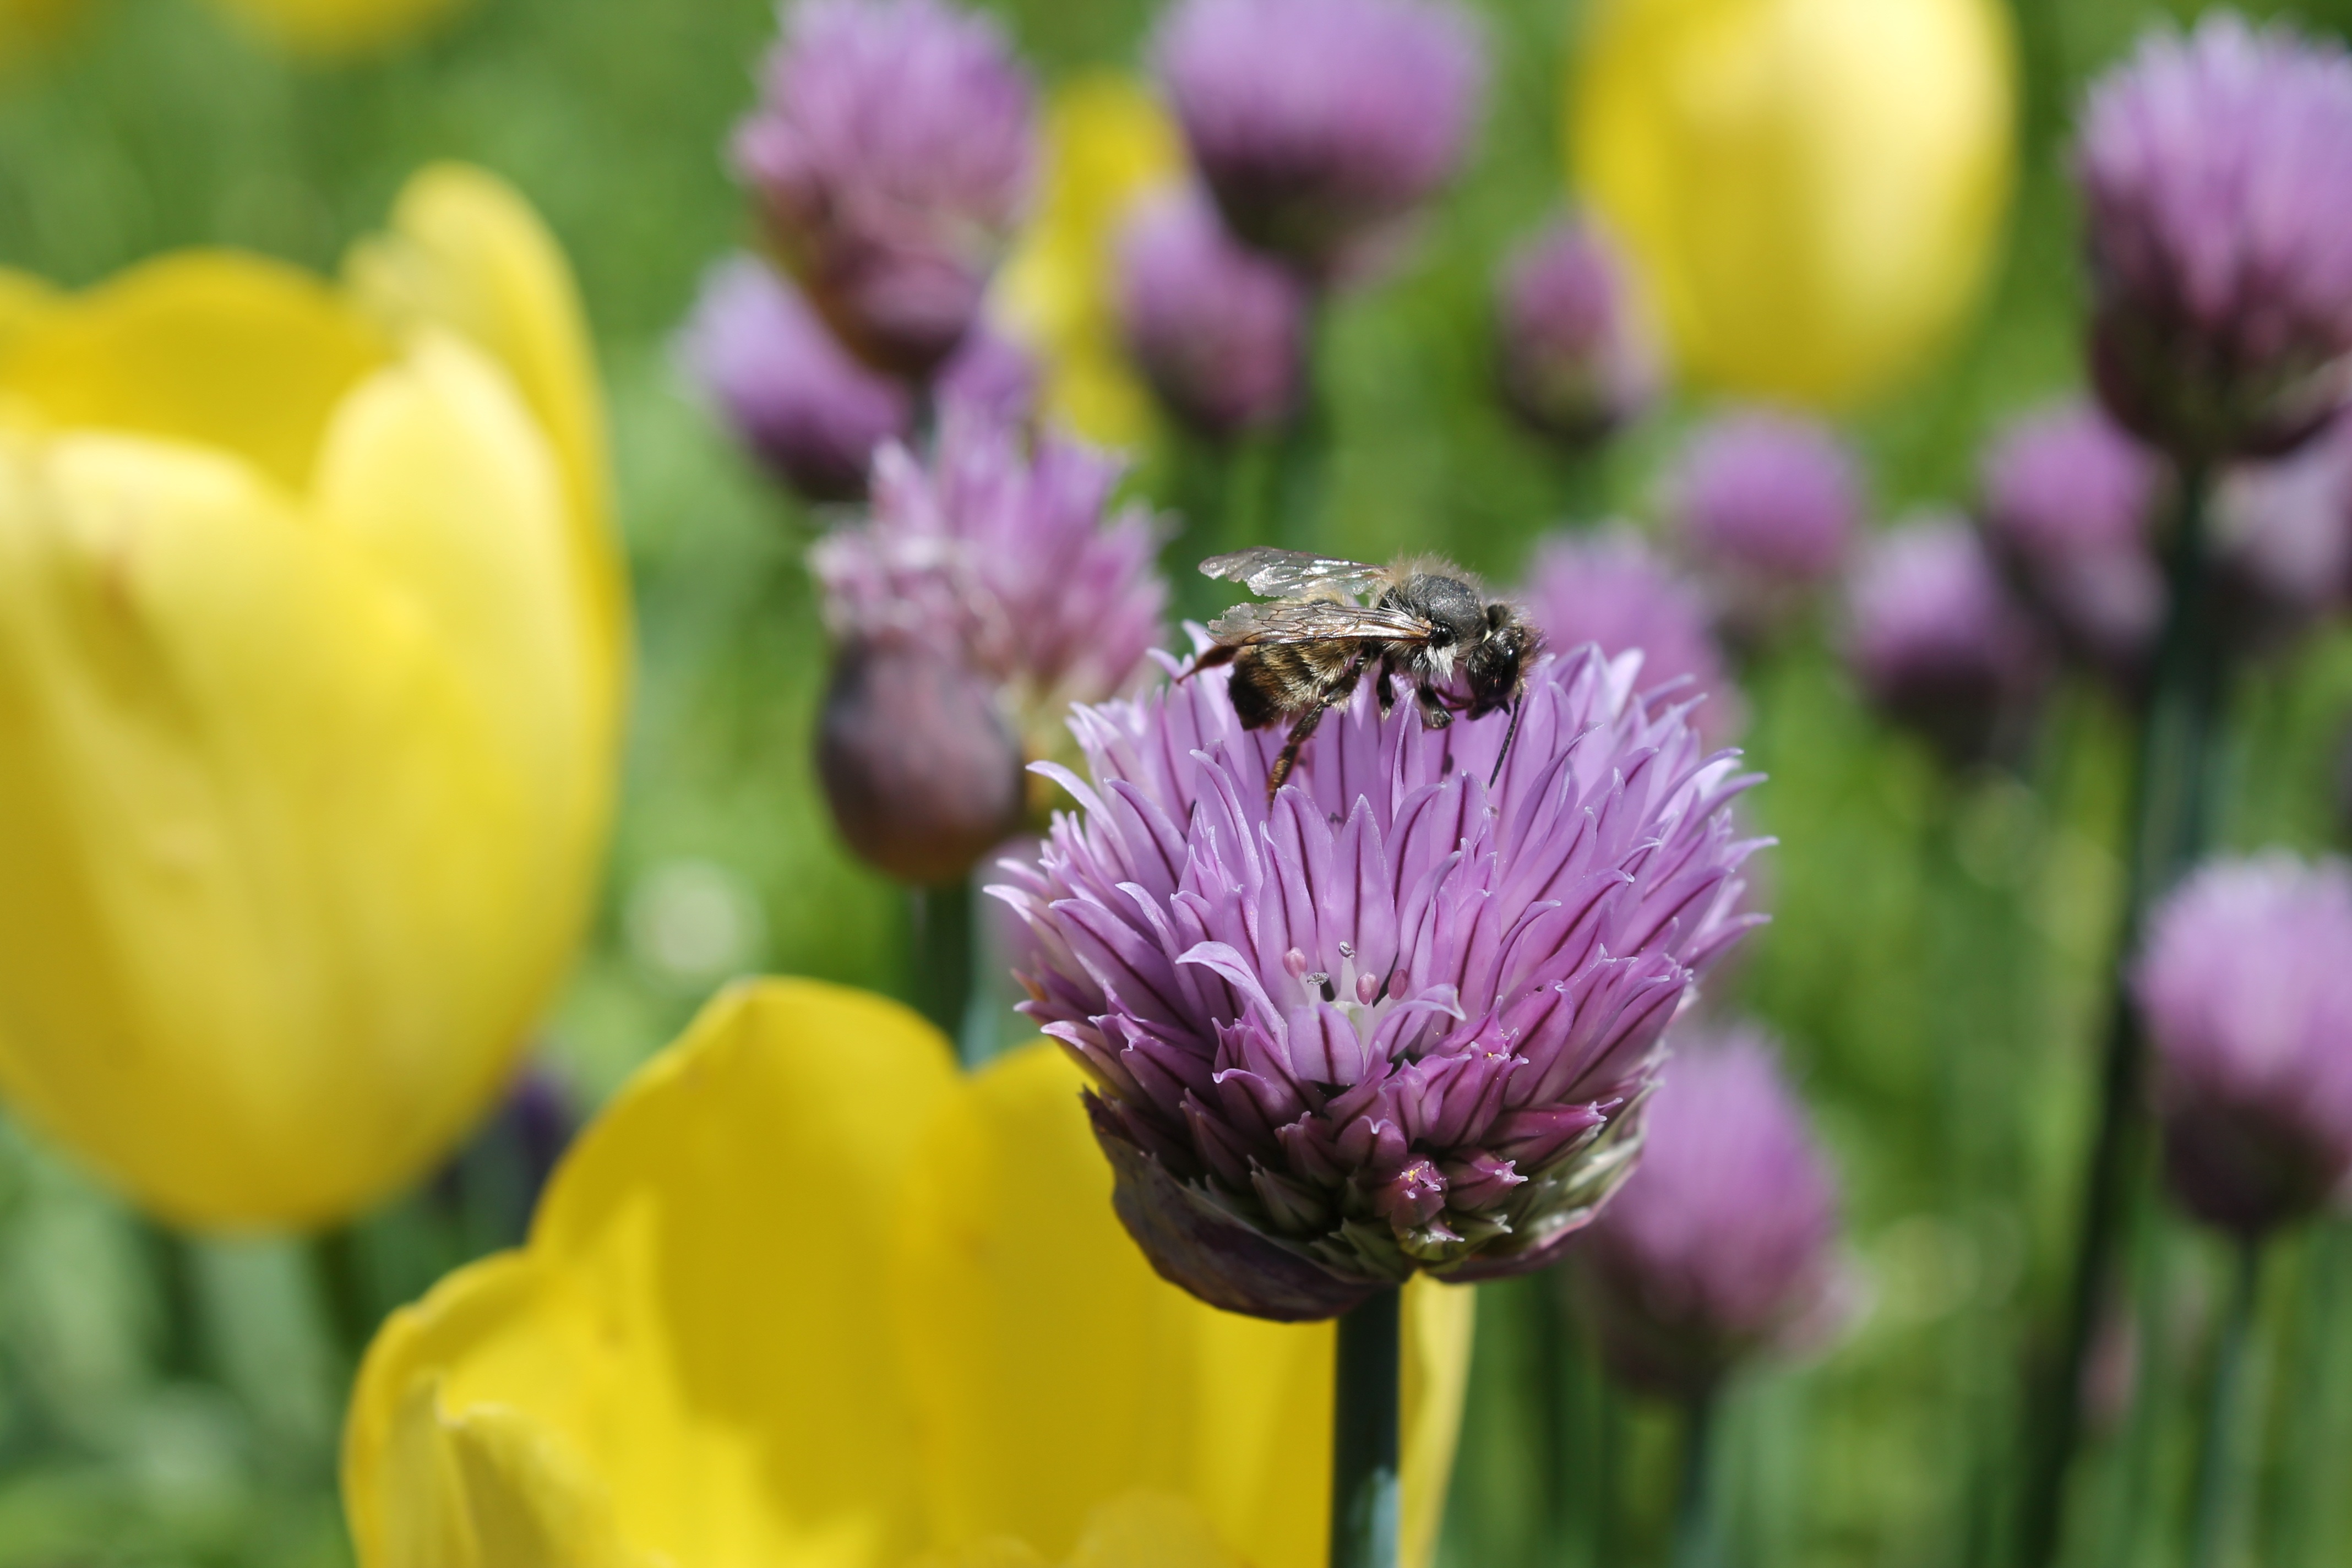
plant, flower, petal, honey, tulip, pollen, botany, yellow, flora, wildflower, bee, macro photography, flowering plant, land plant